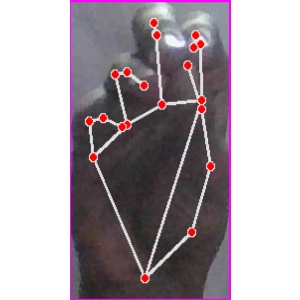
अक्षर: ङ